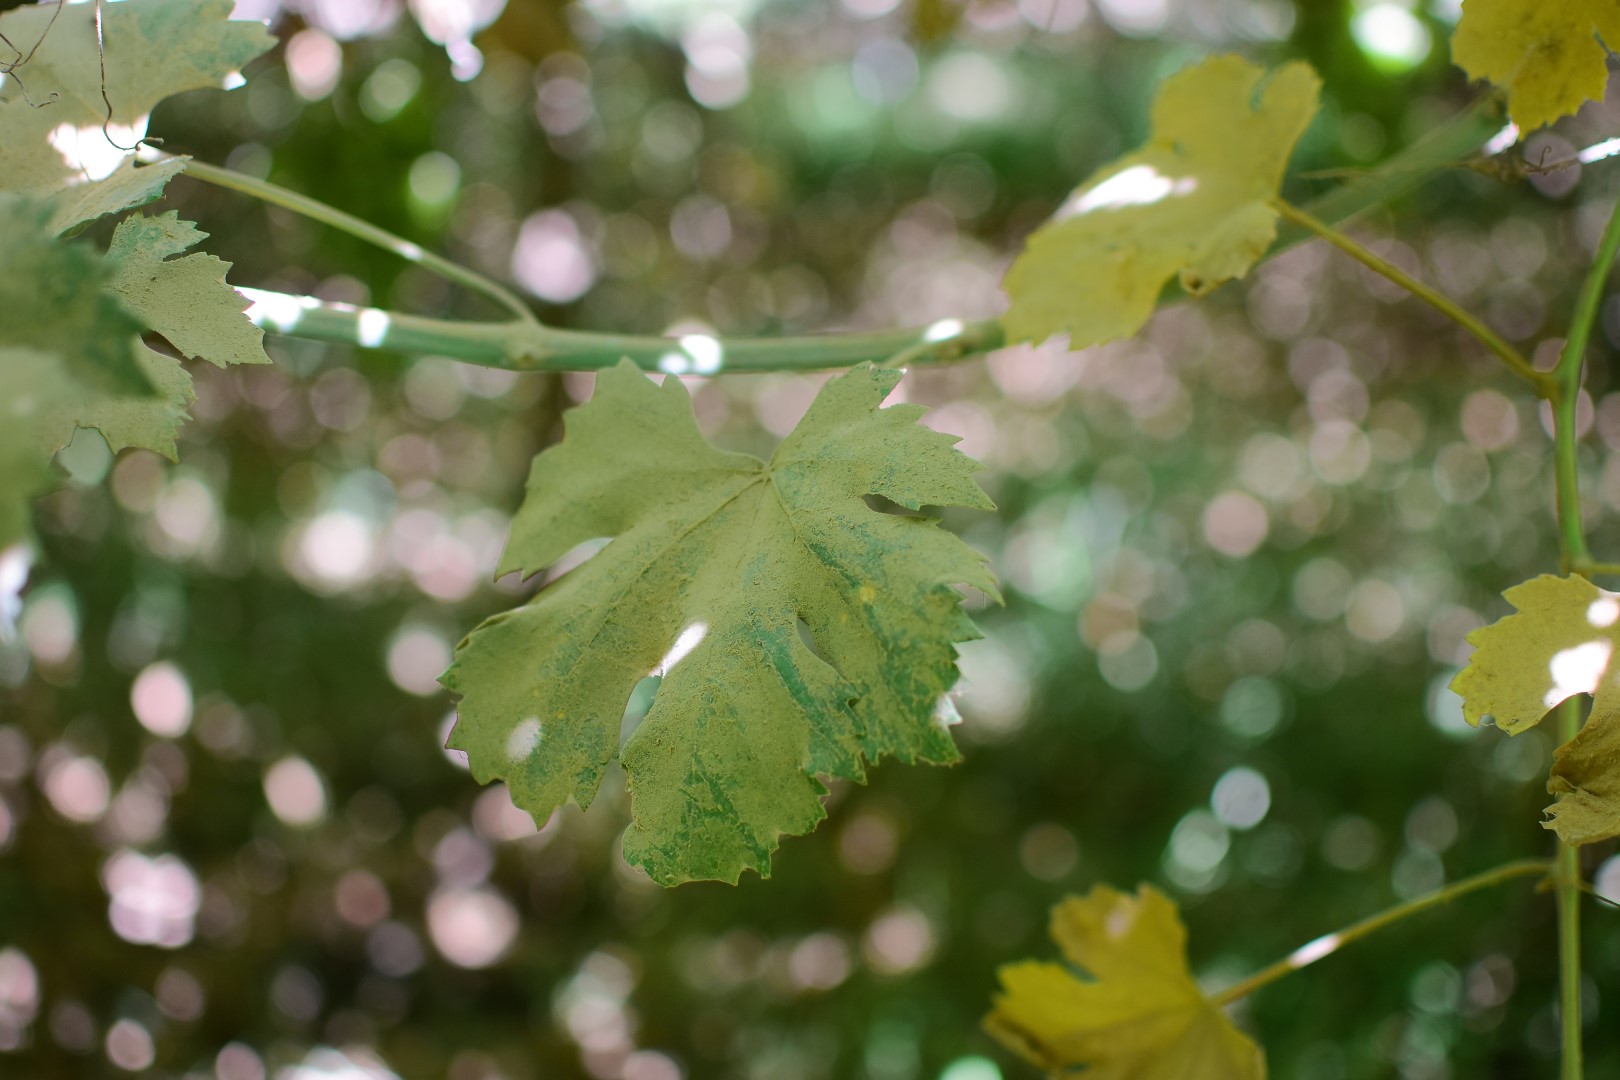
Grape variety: Halawani